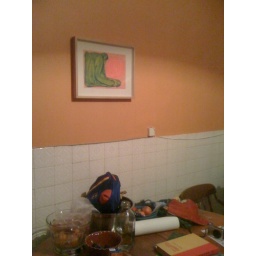
paint looks a little more orange, a little less salmon in person